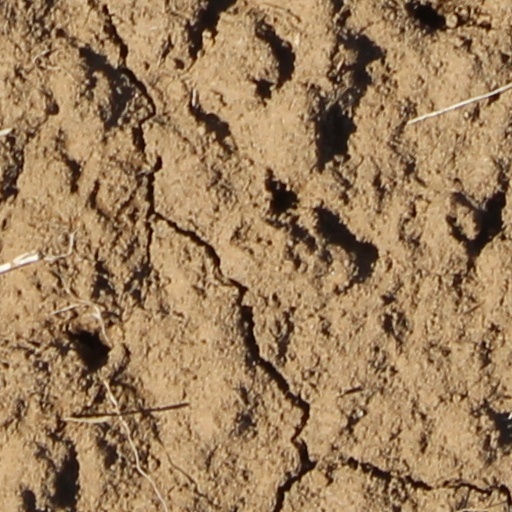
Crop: wheat